Burmanniales

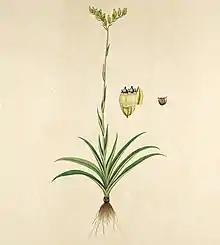
"Burmannia disticha" (Type species)

Burmanniales (Burmanniales , Burmanniales ) was an order of monocotyledons, subsequently discontinued.